Eastern New Mexico University

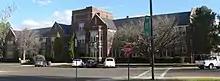
Main administration building

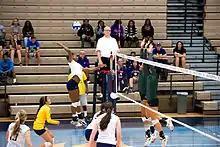
The Zias volleyball team in action against the Texas A&M–Commerce Lions in 2014

The New Mexico legislature approved the construction and staffing of a normal school in eastern New Mexico in 1927, and approved appropriation for construction in 1929, but the Stock Market Crash of 1929 and the Great Depression hindered the school's opening, which was delayed until 1934 (construction had begun in 1931).